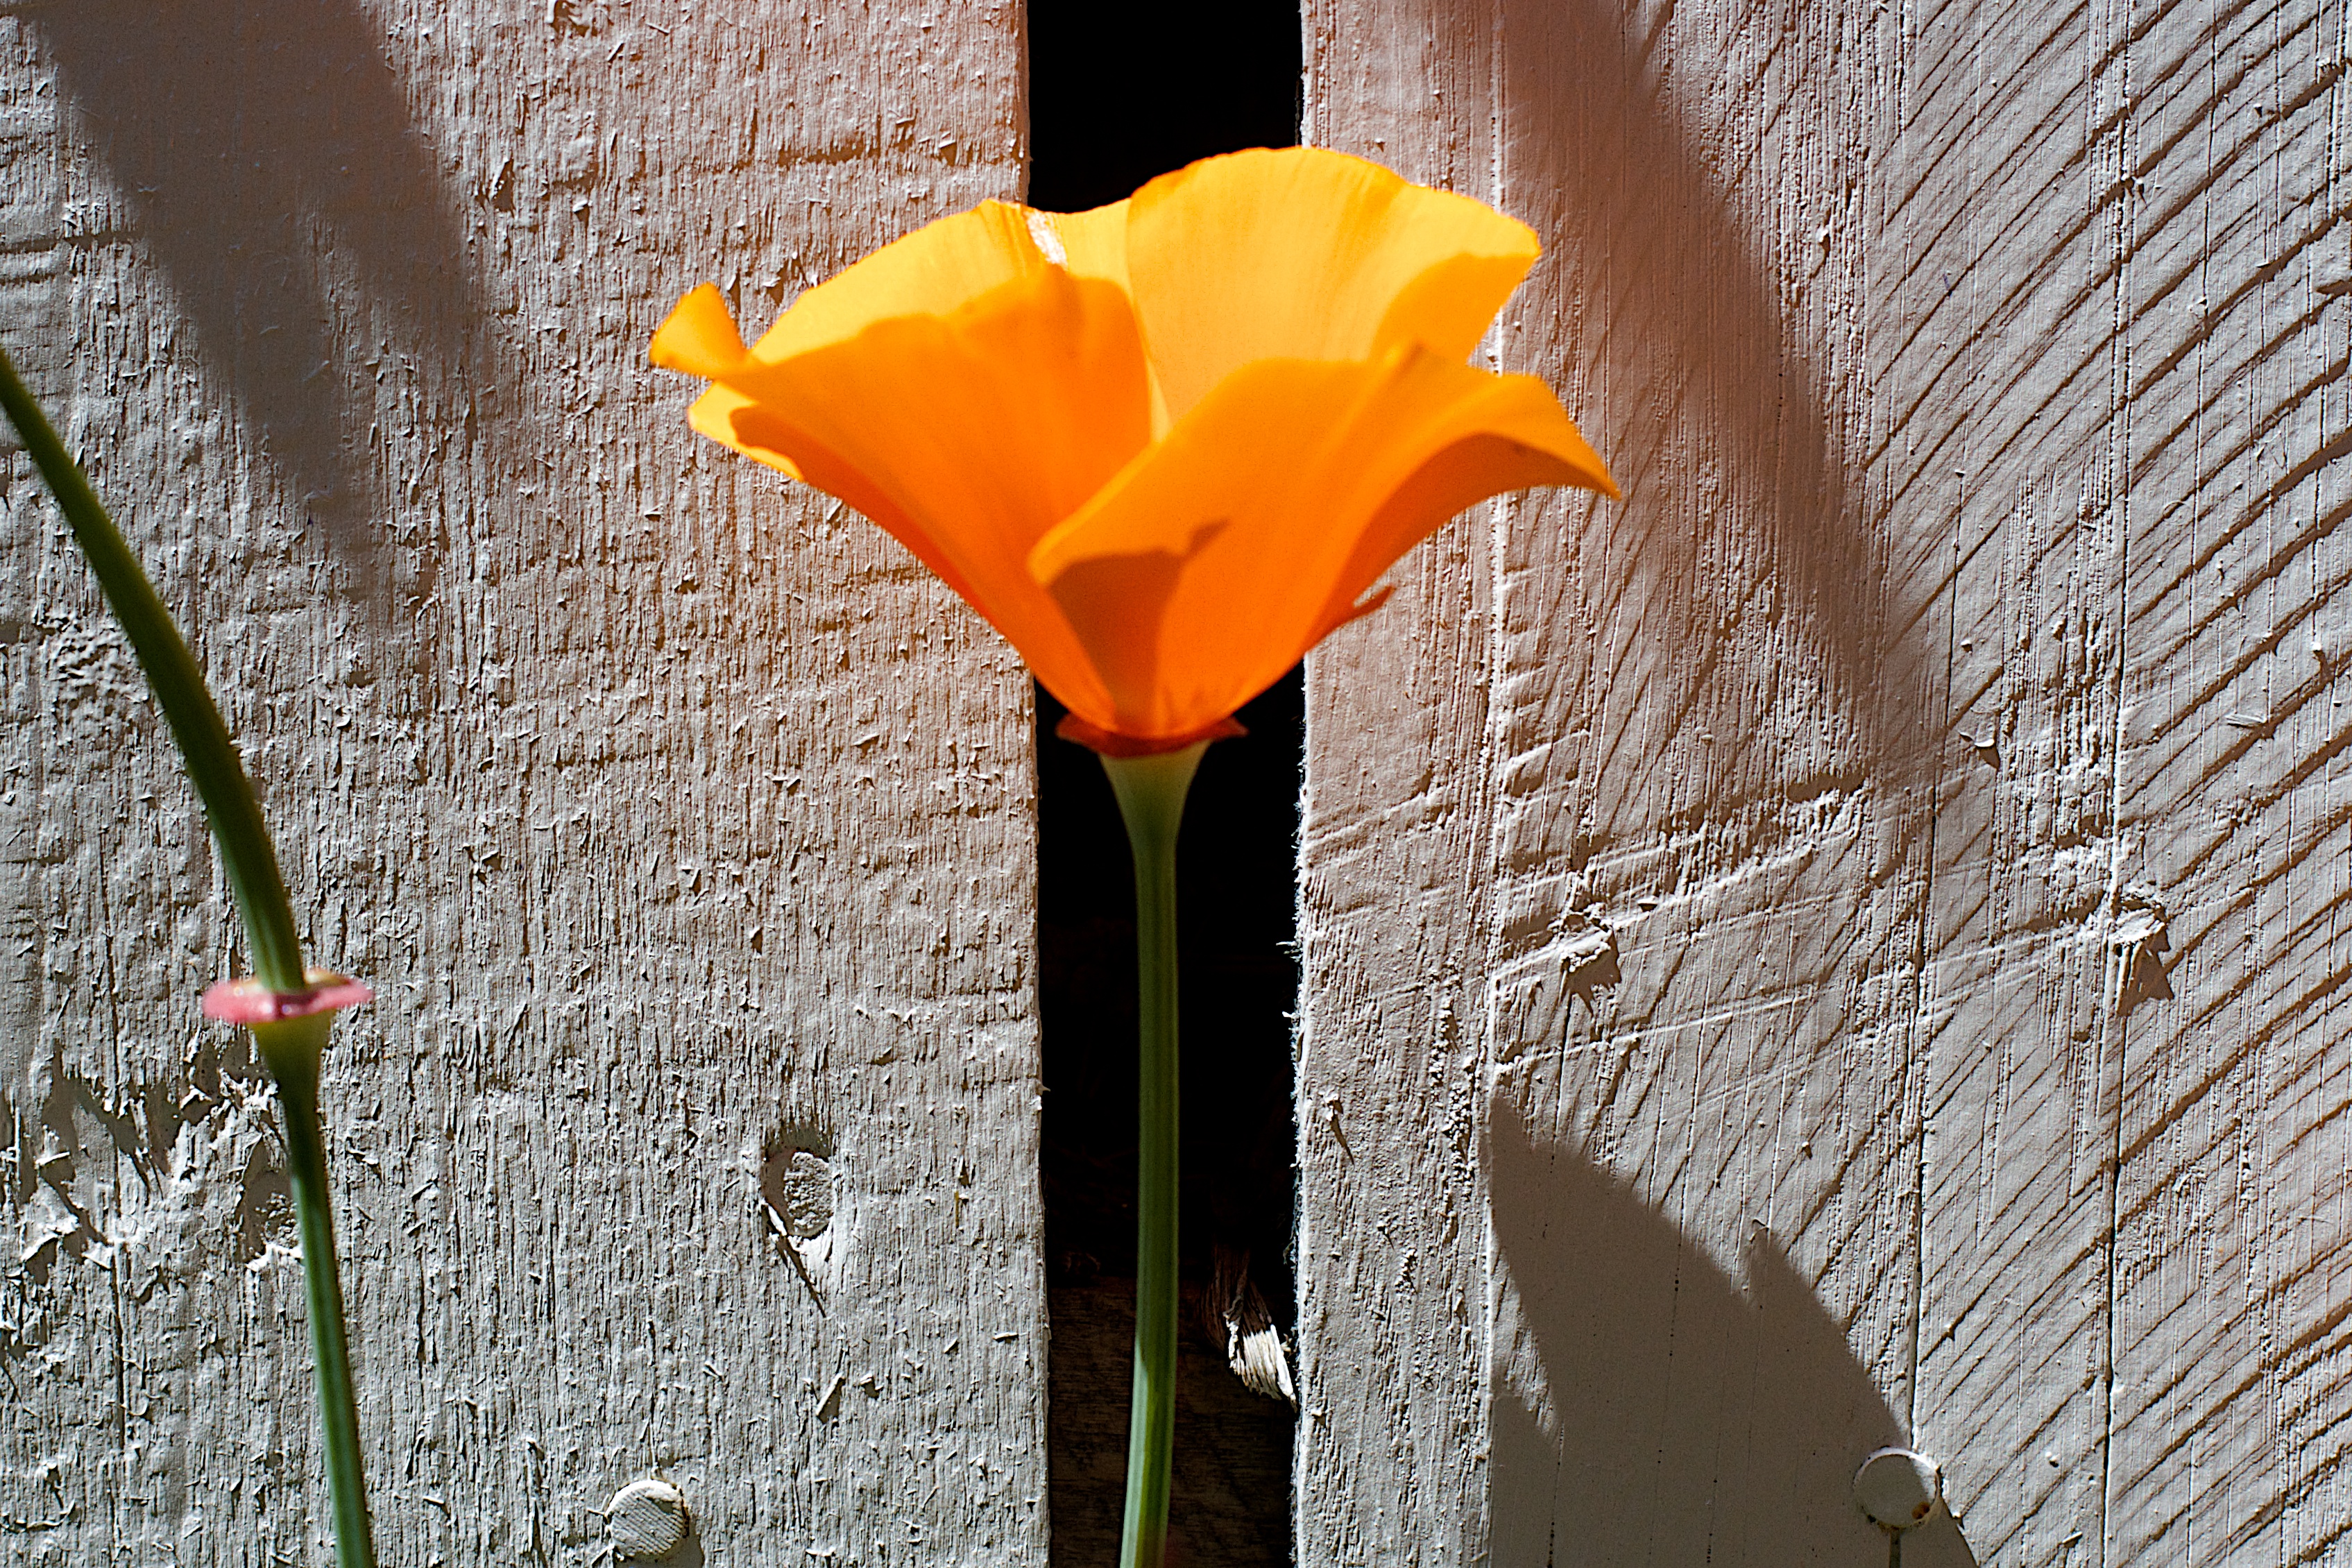
plant, leaf, flower, petal, botany, yellow, flora, close up, poppy, macro photography, flowering plant, plant stem, land plant